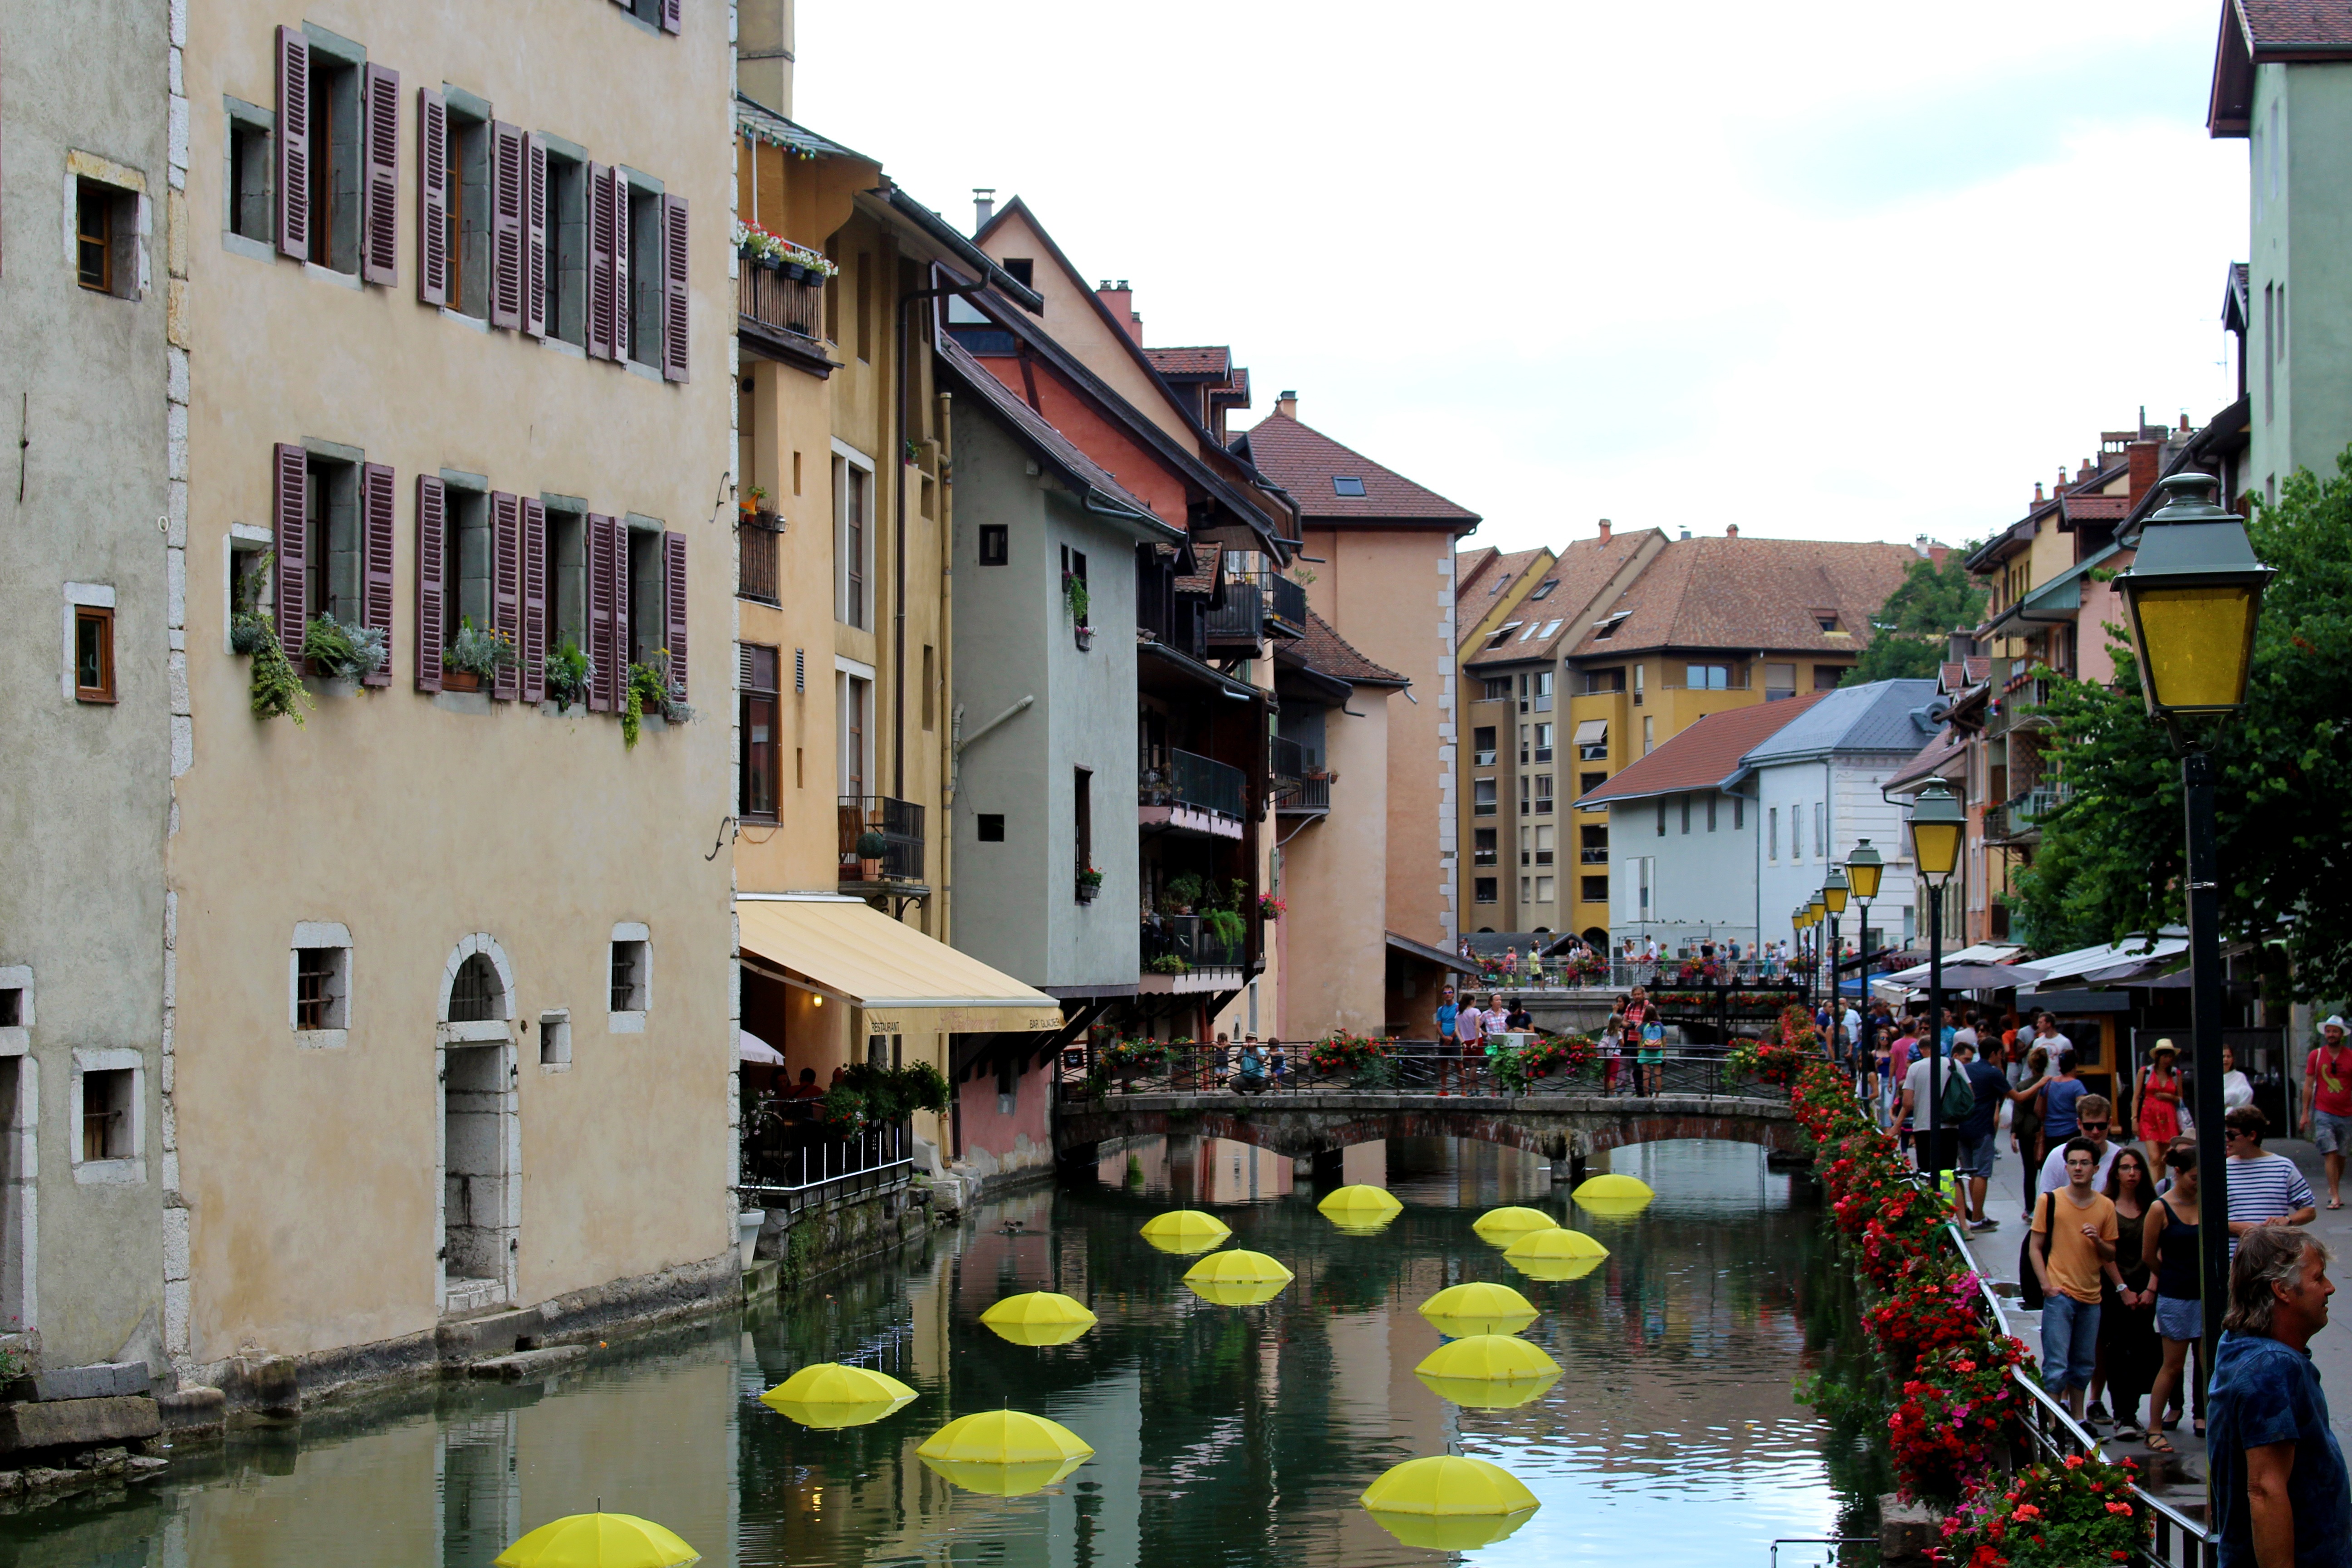
water, architecture, sky, bridge, street, window, town, building, alley, city, atmosphere, summer, village, france, plaza, romantic, tourism, modern, waterway, artwork, art, umbrellas, annecy, center, town square, installation, channel, historically, neighbourhood, south of france, town centre, rh ne alpes region, residential area, human settlement